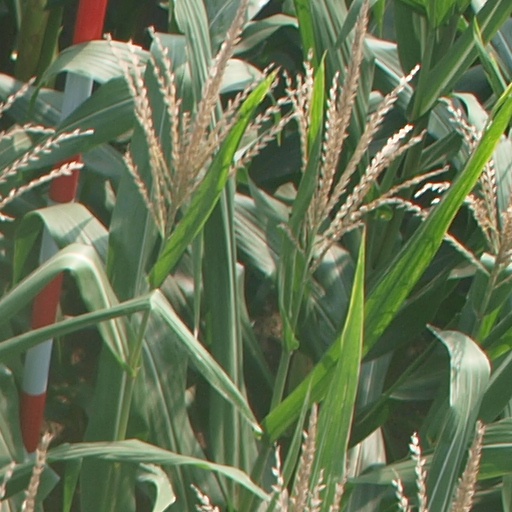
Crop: maize; corn